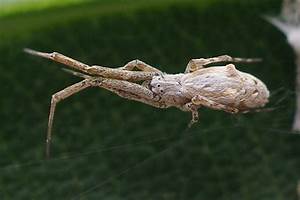
Label: spider